Edo period

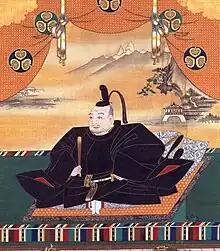
Tokugawa Ieyasu, first "shōgun" of the Tokugawa shogunate

A revolution took place from the time of the Kamakura shogunate, which existed with the Tennō's court, to the Tokugawa, when the "samurai" became the unchallenged rulers in what historian Edwin O. Reischauer called a "centralized feudal" form of the shogunate. Instrumental in the rise of the new bakufu was Tokugawa Ieyasu, the main beneficiary of the achievements of Oda Nobunaga and Toyotomi Hideyoshi. Already a powerful "daimyo" (feudal lord), Ieyasu profited by his transfer to the rich Kantō area. He maintained two million "koku", or thirty-six hectares of land, a new headquarters at Edo, a strategically situated castle town (the future Tokyo), and also had an additional two million "koku" of land and thirty-eight vassals under his control. After Hideyoshi's death, Ieyasu moved quickly to seize control of the Toyotomi clan.